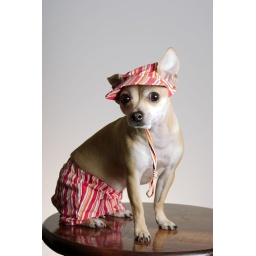
ivy in pink striped hat 1